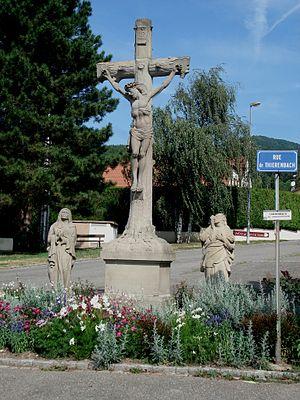
Wattwiller, Calvaire de la rue de Thierenbach
Wattwiller est une commune française située dans le département du Haut-Rhin, en région Grand Est.